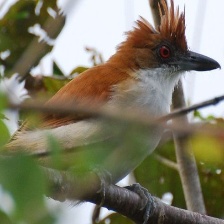
Species: CAATINGA CACHOLOTE
Scientific name: PSEUDOSEISURA CRISTAT